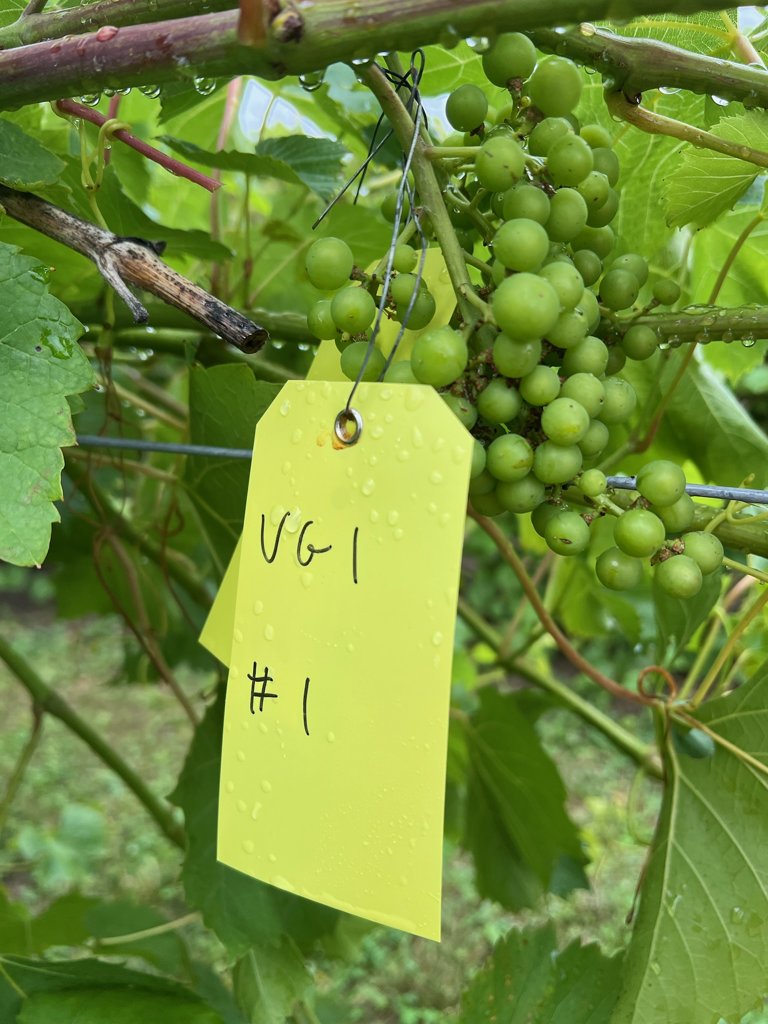
Berries visible: 72
Grape clusters: 1